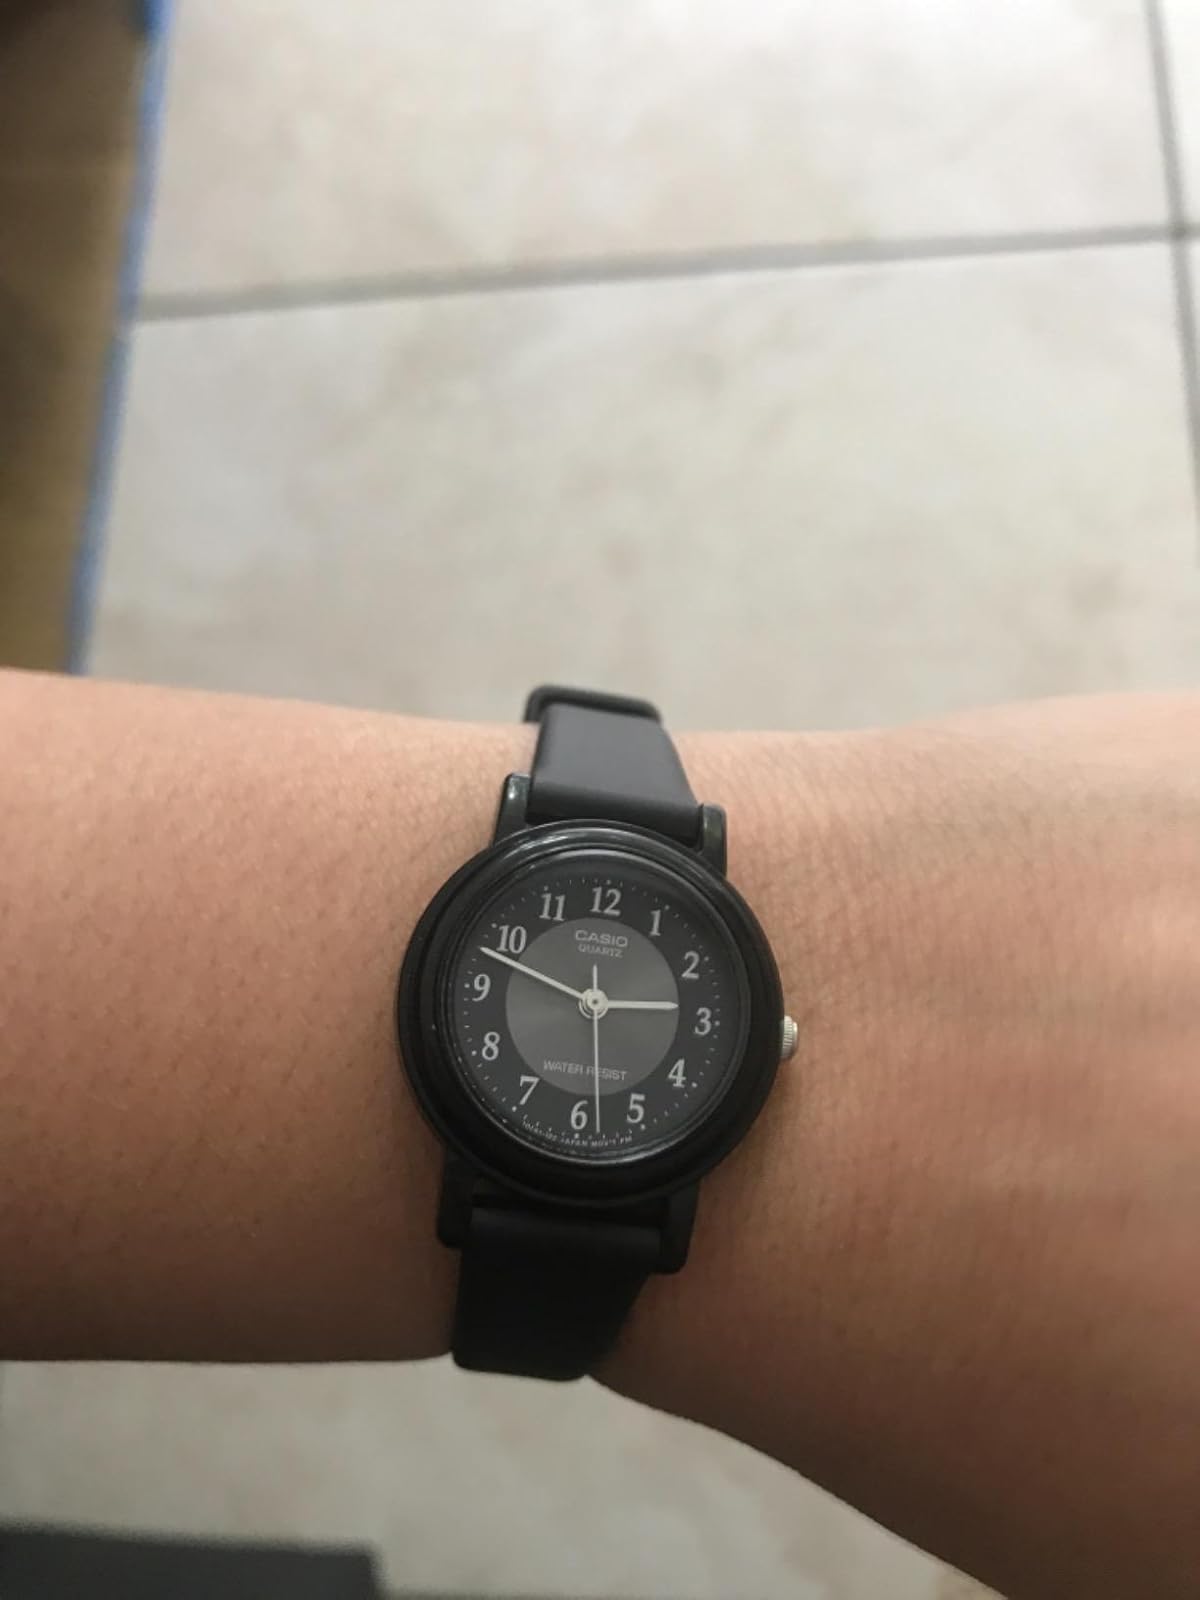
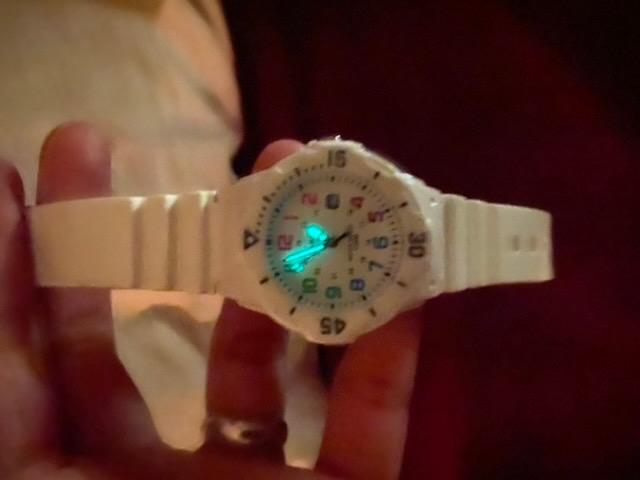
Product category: accessories_watch
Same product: no